Joseph John Jenkins

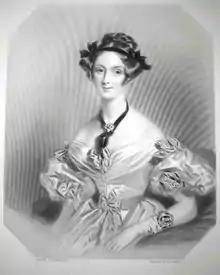
Lady John Russell, engraving by Joseph John Jenkins after Alfred Edward Chalon

Jenkins engraved many portraits, and among other works, "Susanna and the Elders", after Francesco Mola, and "The Greenwich Pensioner" and "The Chelsea Pensioner", after Michael William Sharp. He engraved plates and drew illustrations for the annuals, such as "The Keepsake" and "Heath's Book of Beauty", Plates from his drawings are in Charles Heath's "Illustrations to Byron" and similar works.